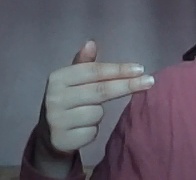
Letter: ghain